Music history of the United States

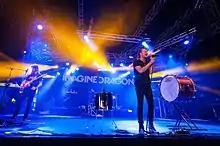
Imagine Dragons were an instant success after the release of their debut album, "Night Visions".

The 1980s began with new wave dominating the charts, and continued through a new form of silky smooth soul, and ended with a popular glam metal trend dominating mainstream America. Meanwhile, the first glimmer of punk rock's popularity began, and new alternative rock and hardcore found niche markets.